Eva León

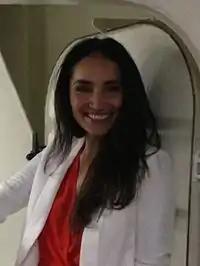
León in 2013

In 2006, she won the 33rd Artists International Annual Debut Prize in New York and soon afterwards, she made her debut at Carnegie Hall. León has won the top prize at the Michaelangelo Abbado International Violin Competition.